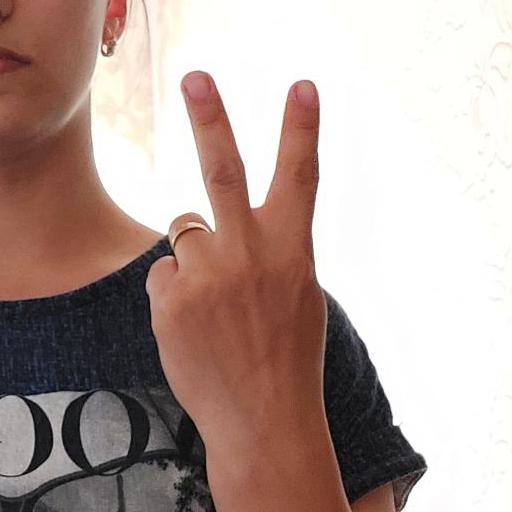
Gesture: peace_inverted